Great Expectations

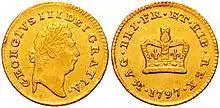
George III guinea, a gold coin worth 21 shillings, the coin illustrated here is a third Guinea equal to 7 shillings.

Dickens was pleased with the idea, calling it "such a very fine, new and grotesque idea" in a letter to Forster. He planned to write "a little piece", a "grotesque tragi-comic conception", about a young hero who befriends an escaped convict, who then makes a fortune in Australia and anonymously bequeaths his property to the hero. In the end, the hero loses the money because it is forfeited to the Crown. In his biography of Dickens, Forster wrote that in the early idea "was the germ of Pip and Magwitch, which at first he intended to make the groundwork of a tale in the old twenty-number form". Dickens presented the relationship between Pip and Magwitch pivotal to "Great Expectations" but without Miss Havisham, Estella, or other characters he later created.